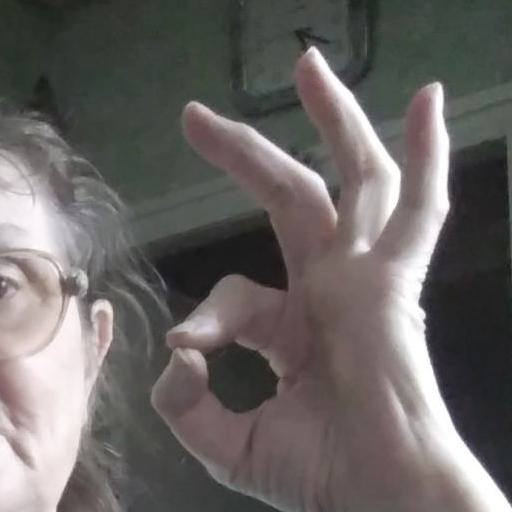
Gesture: ok